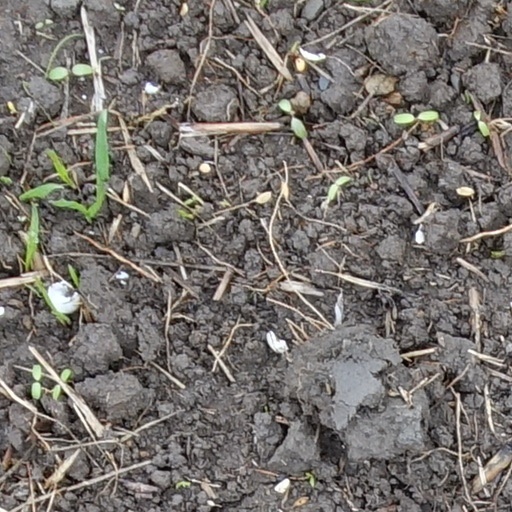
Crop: wheat